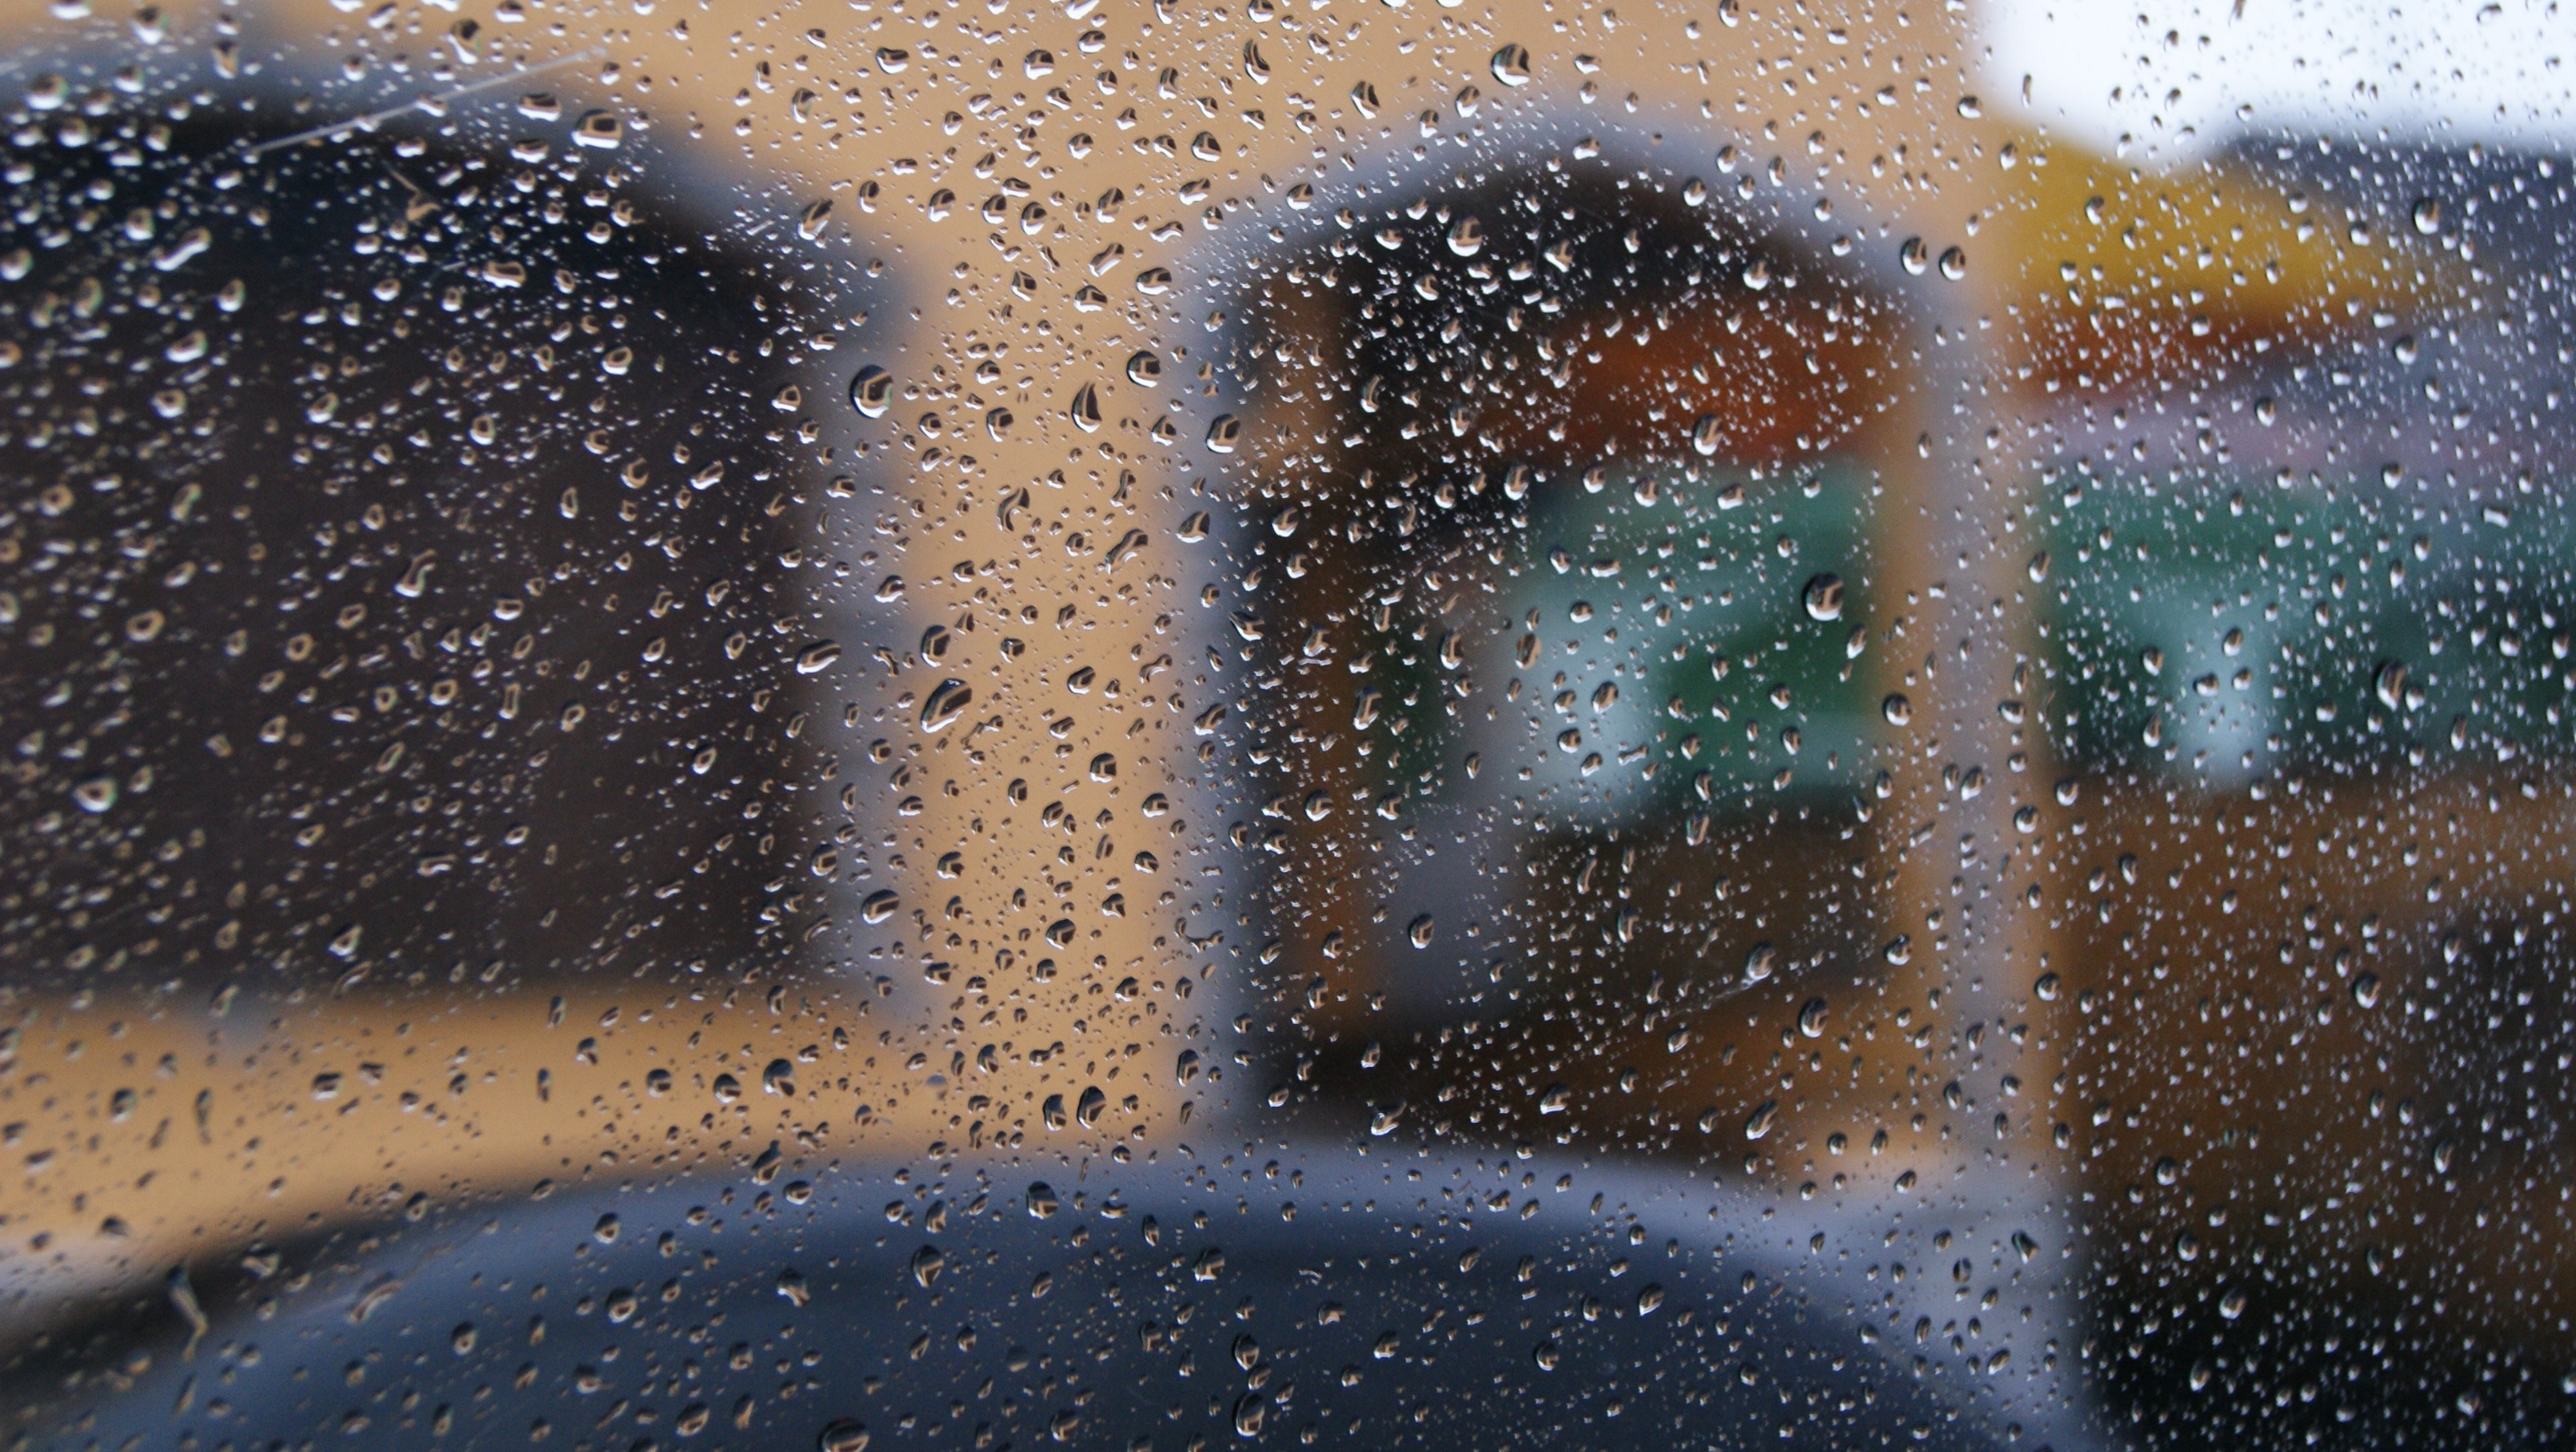
snow, winter, rain, frost, asphalt, weather, close up, freezing